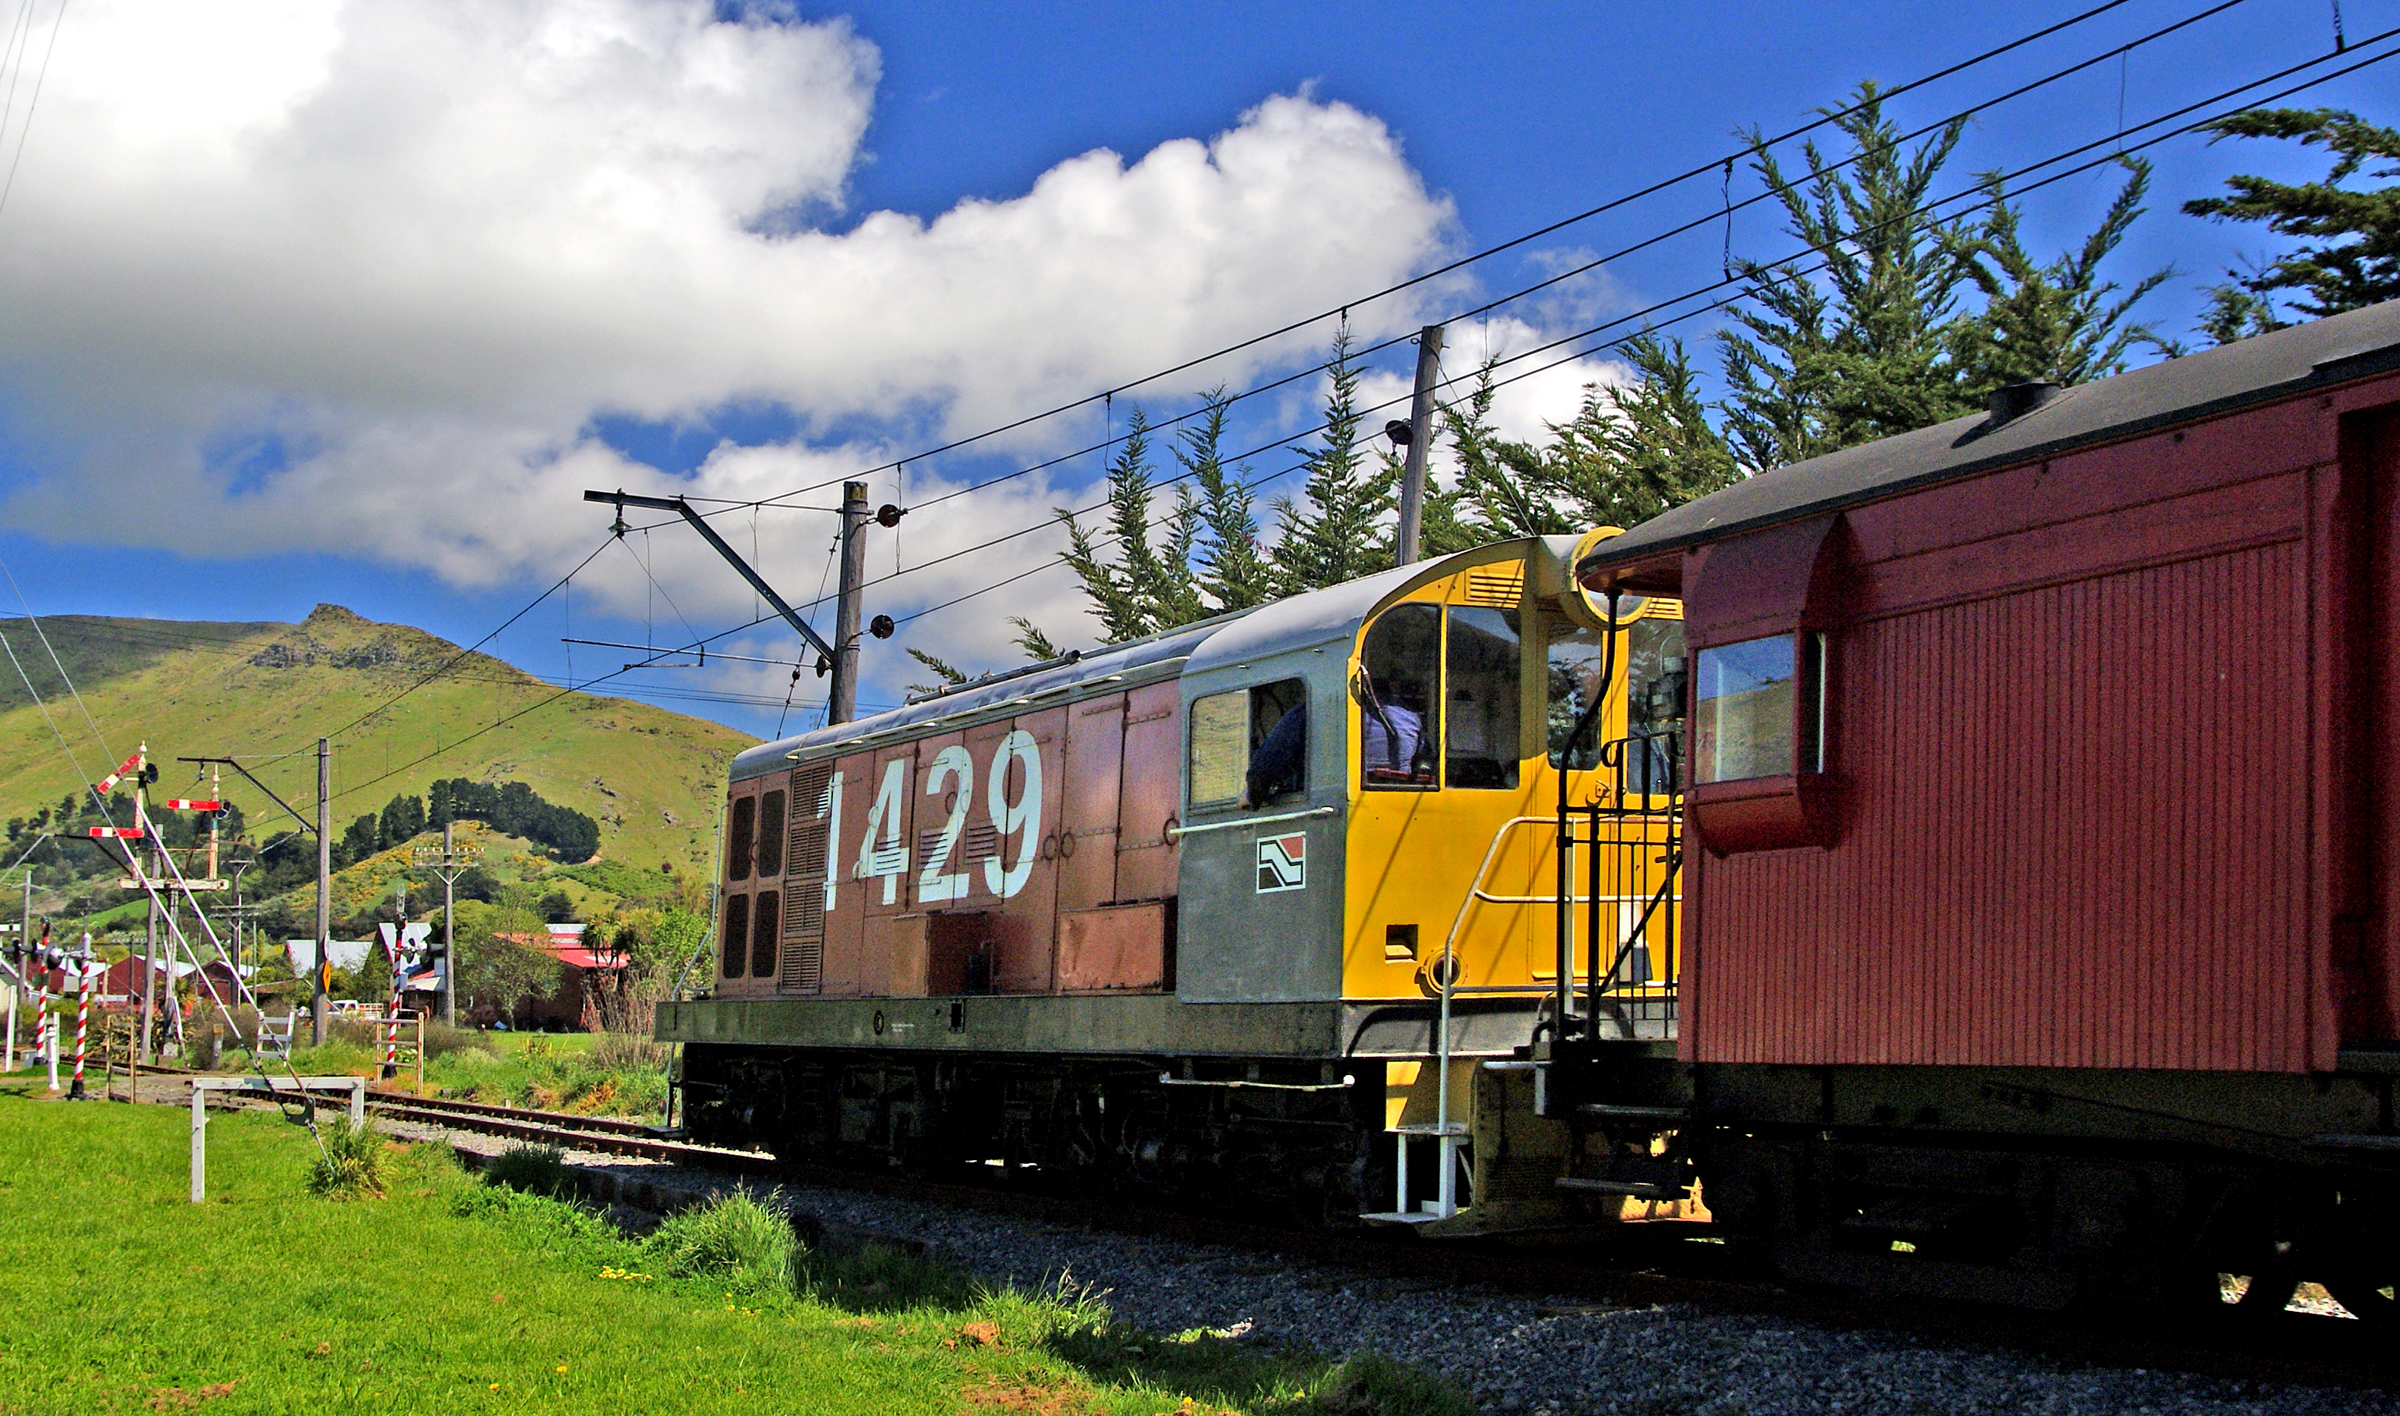
track, steam, train, transport, vehicle, electricity, locomotive, publicdomain, railways, ferrymead, steamlocomotive, rail transport, land vehicle, residential area, rolling stock, railroad car, passenger car